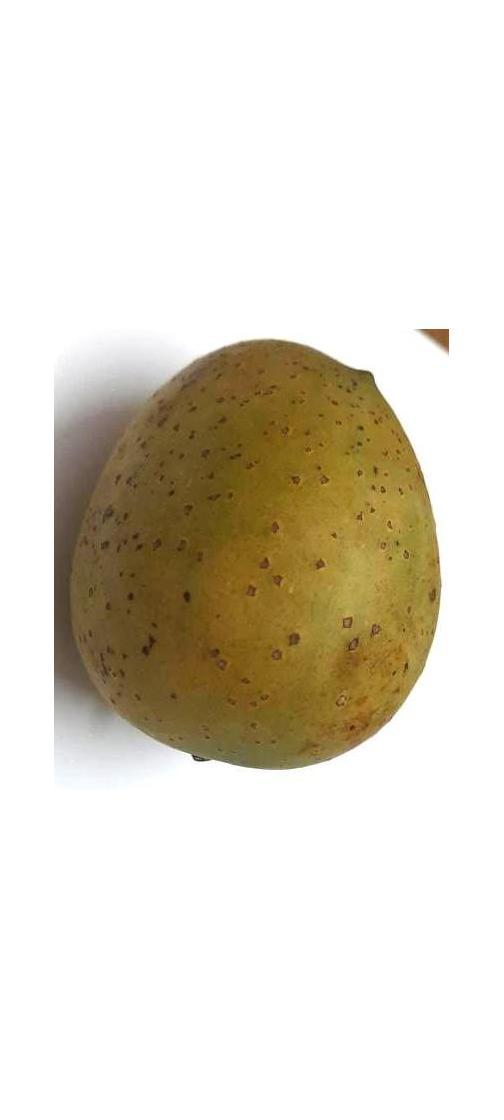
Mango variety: Gourmoti